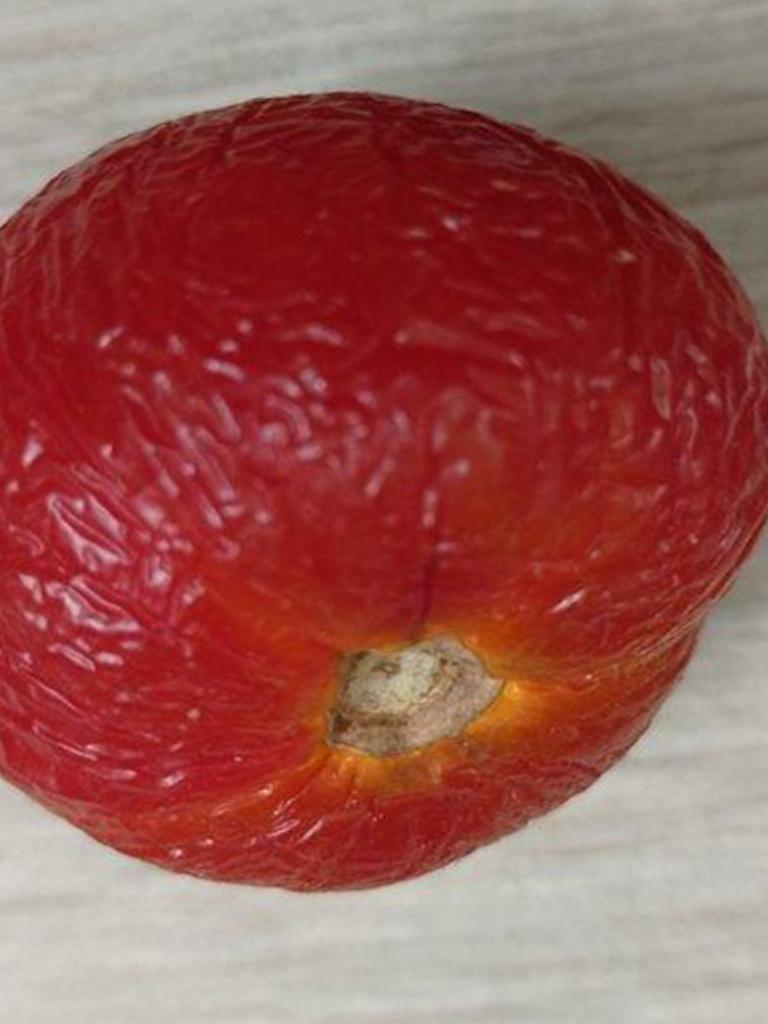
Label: Rotten